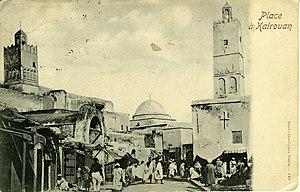
La mosquée Al Malek est une mosquée tunisienne située dans la médina de Kairouan.